Orbital Sciences Corporation

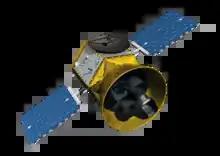
TESS satellite

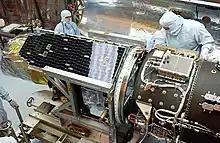
GALEX being mated to the Pegasus

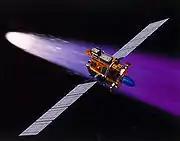
Deep Space I's flyby of comet 19P/Borrelly (artist rendering)

Orbital built Science and Environmental satellites conduct astrophysics, Remote sensing/Earth Observation, heliophysics, planetary exploration and technology demonstration missions. These satellites are built on Orbital's LEOStar-1,-2, or −3 satellite platforms depending on the mission requirements and budget.